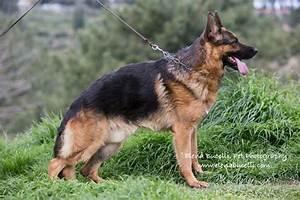
dog